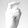
ASL letter: X